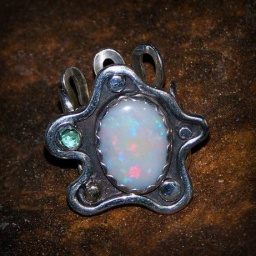
Primordial White Opal Solid stone set in silver With Aqua Green tourmaline